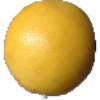
Label: white_grapefruit